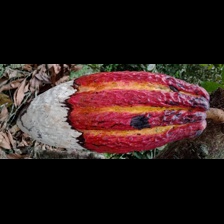
Label: moniliophthora